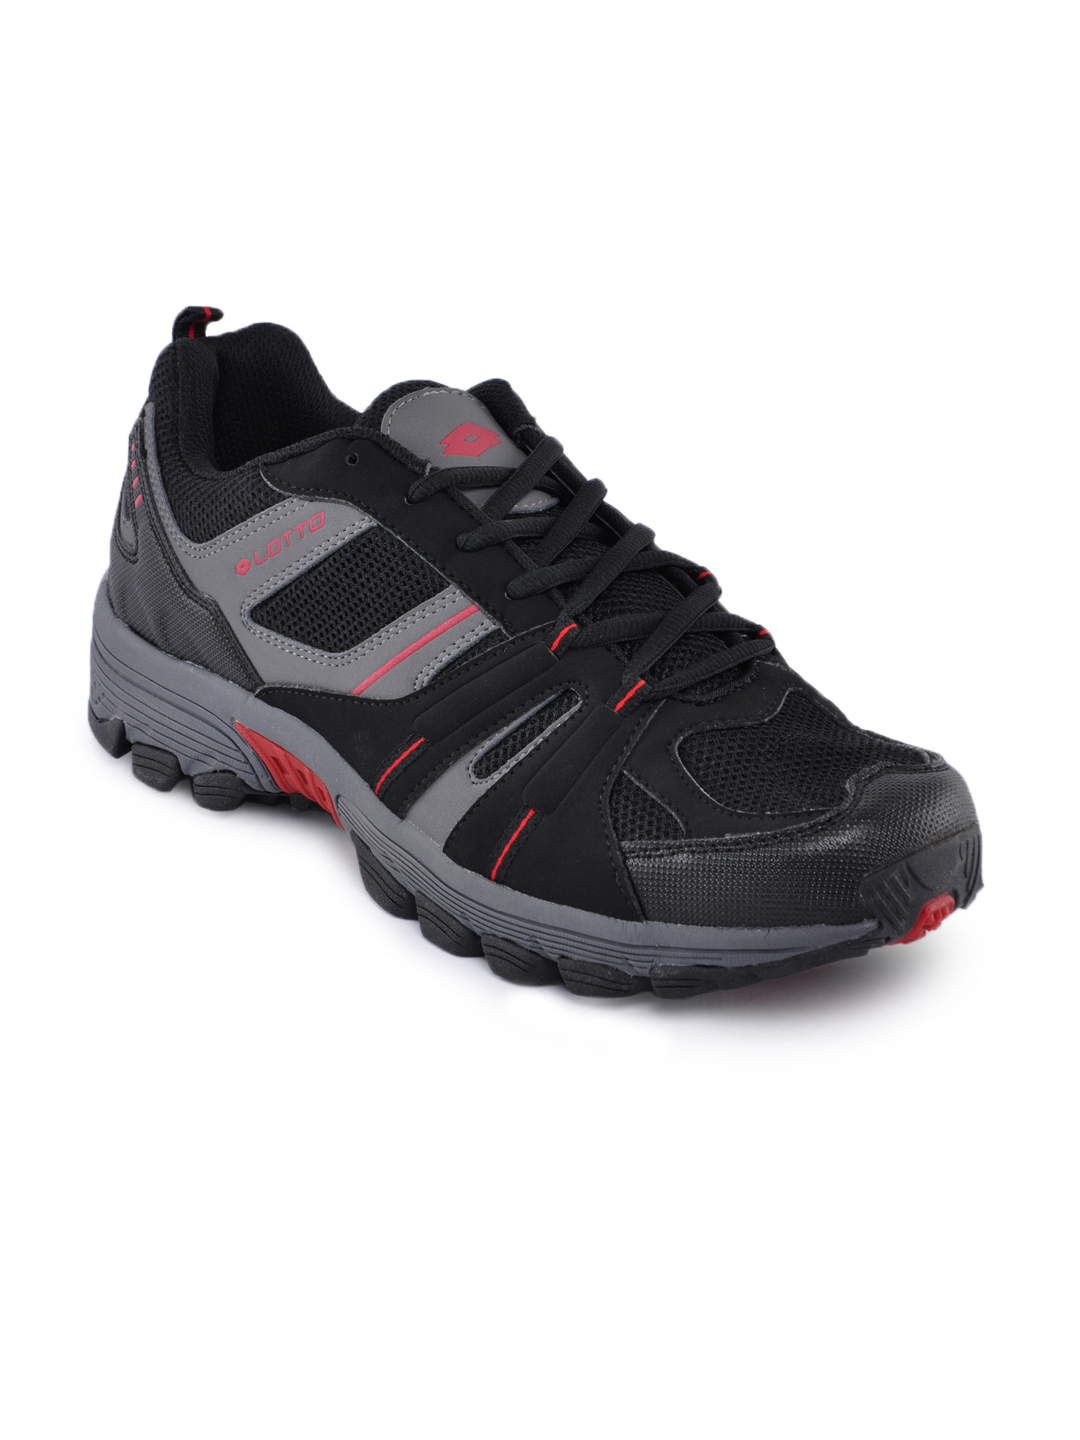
Lotto Men Black Chamonix Sports Shoes
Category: Footwear / Shoes / Sports Shoes
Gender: Men
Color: Black
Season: Summer 2011
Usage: Sports